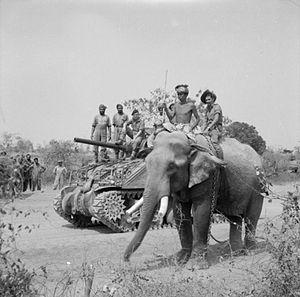
Vous pouvez partager vos connaissances en l’améliorant selon les recommandations des projets correspondants.